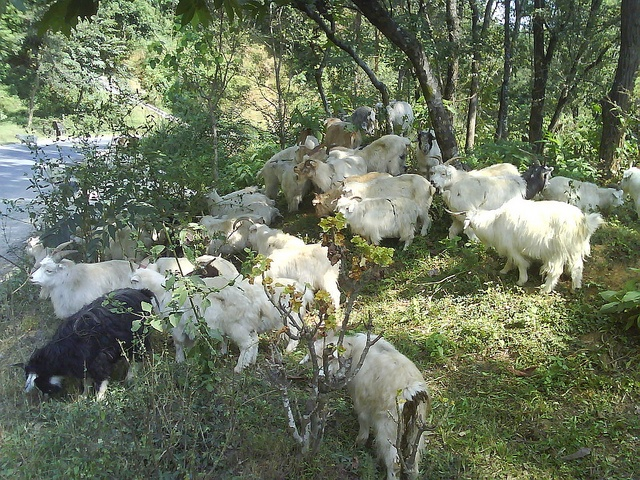
a small herd of sheep eat some grass under the trees
A group of goats graze by the side of a road, near trees.
A pack of billy goats grazing next to a road.
A large herd of animals standing in the grass.
A single black goat stands out among a herd of white mountain goats in the brush next to a country road